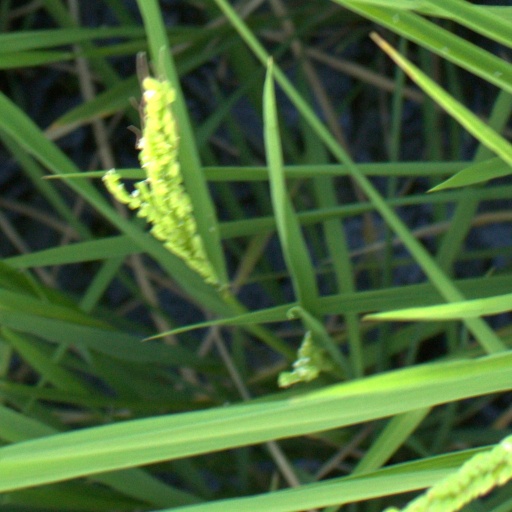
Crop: rice